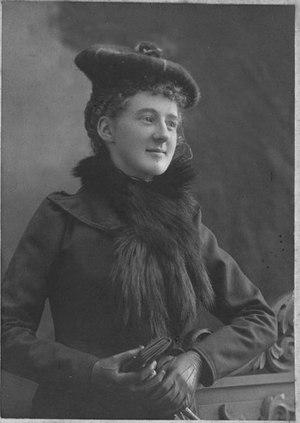
Jane Mander, née le 9 avril 1877 à Sheppards Bush et morte le 20 décembre 1949 à Whangarei, est une écrivaine néozélandaise.